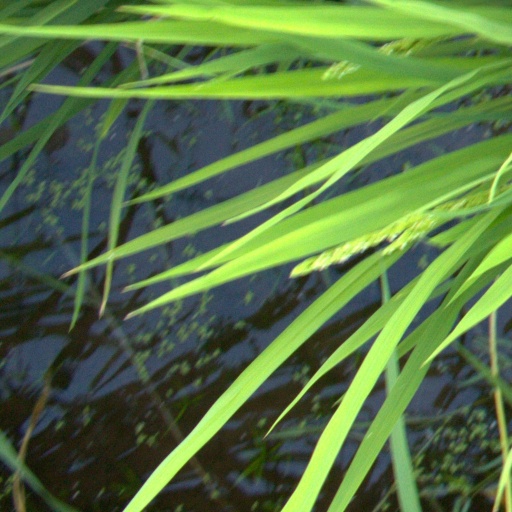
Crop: rice